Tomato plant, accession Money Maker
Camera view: horizontal (90 deg, fisheye); turntable rotation: 240 degrees
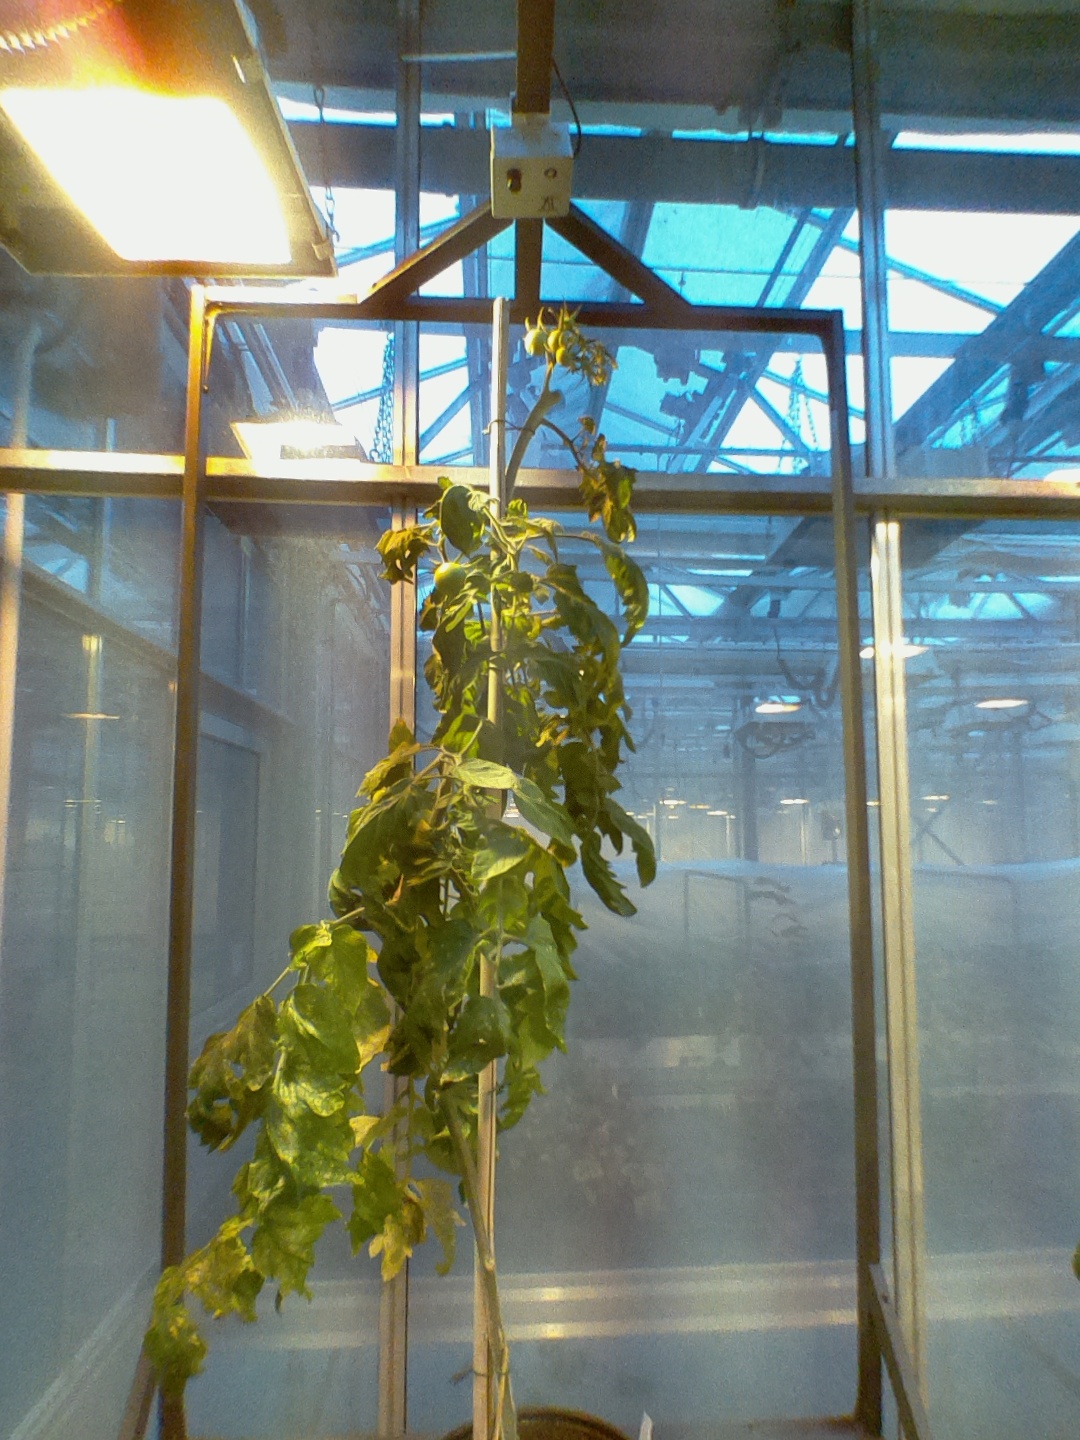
BBCH growth stage 73: 30%-40% of final fruit size